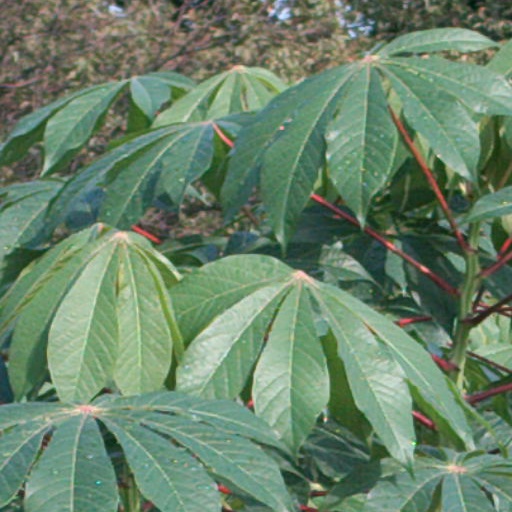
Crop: cassava